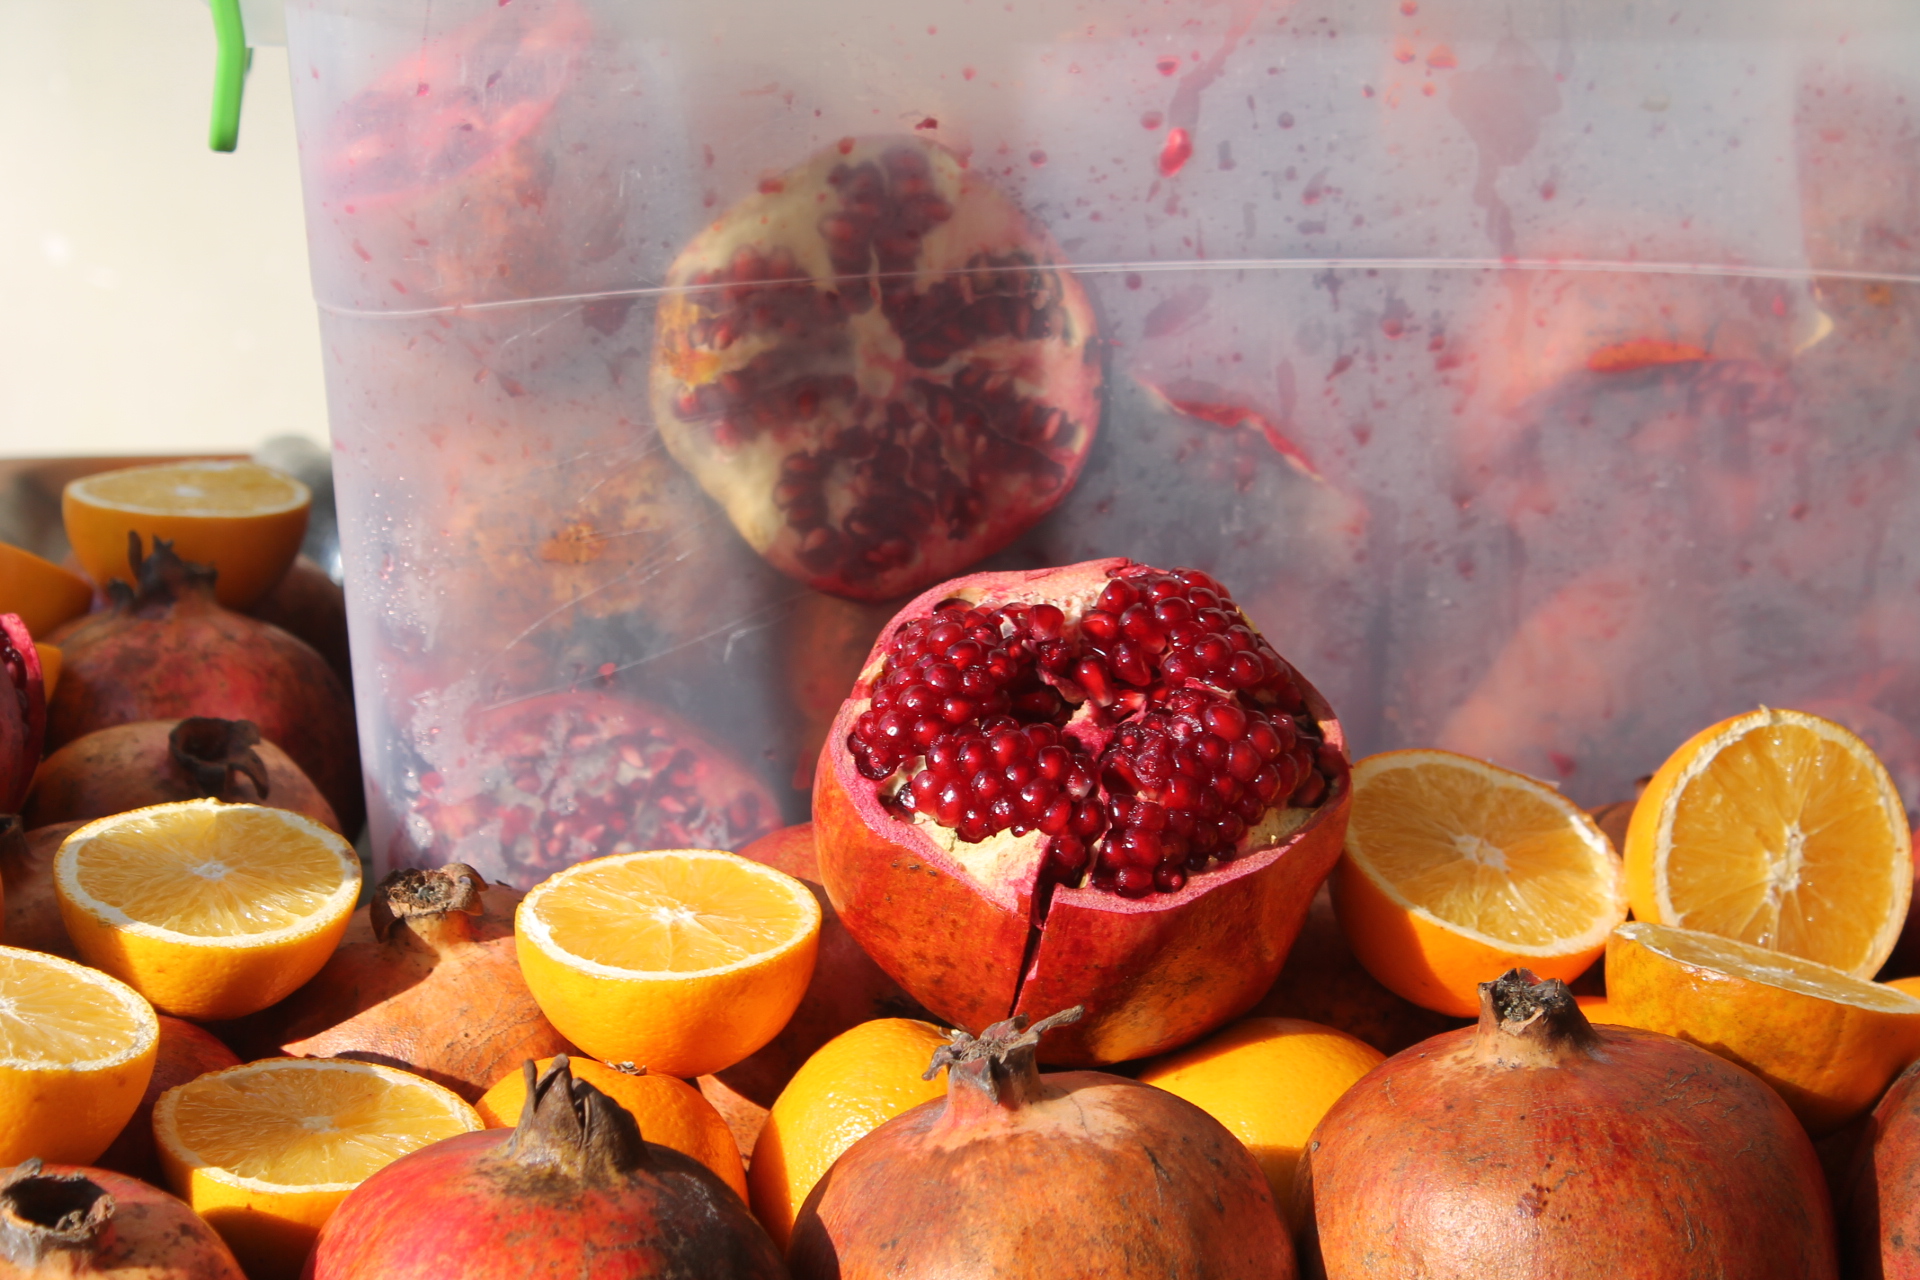
pomegranate, orange, food, rangpur, clementine, valencia orange, tableware, ingredient, fruit, tangerine, bitter orange, plant, tangelo, natural foods, grapefruit, mandarin orange, citrus, cuisine, yellow, calamondin, recipe, meyer lemon, citric acid, whole food, superfood, produce, Food group, dish, seedless fruit, dishware, serveware, sweetness, local food, juice, accessory fruit, sweet lemon, still life photography, still life, bowl, vegetable, Ugli fruit, peach, art, visual arts, vegan nutrition, delicacy, persimmon, market, photography, petal, peel, comfort food, meal, drink